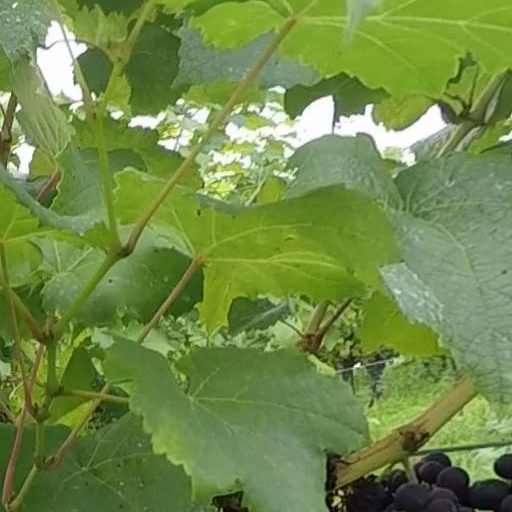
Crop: grape